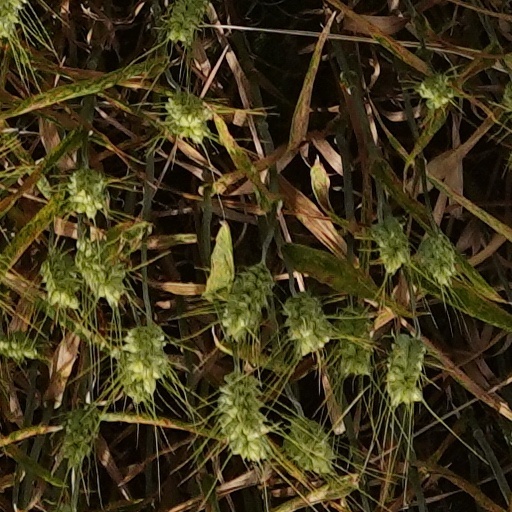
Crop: wheat